Northwest Arkansas Mall

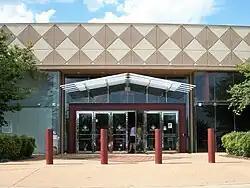

Northwest Arkansas Mall is a shopping mall located in Fayetteville, Arkansas.